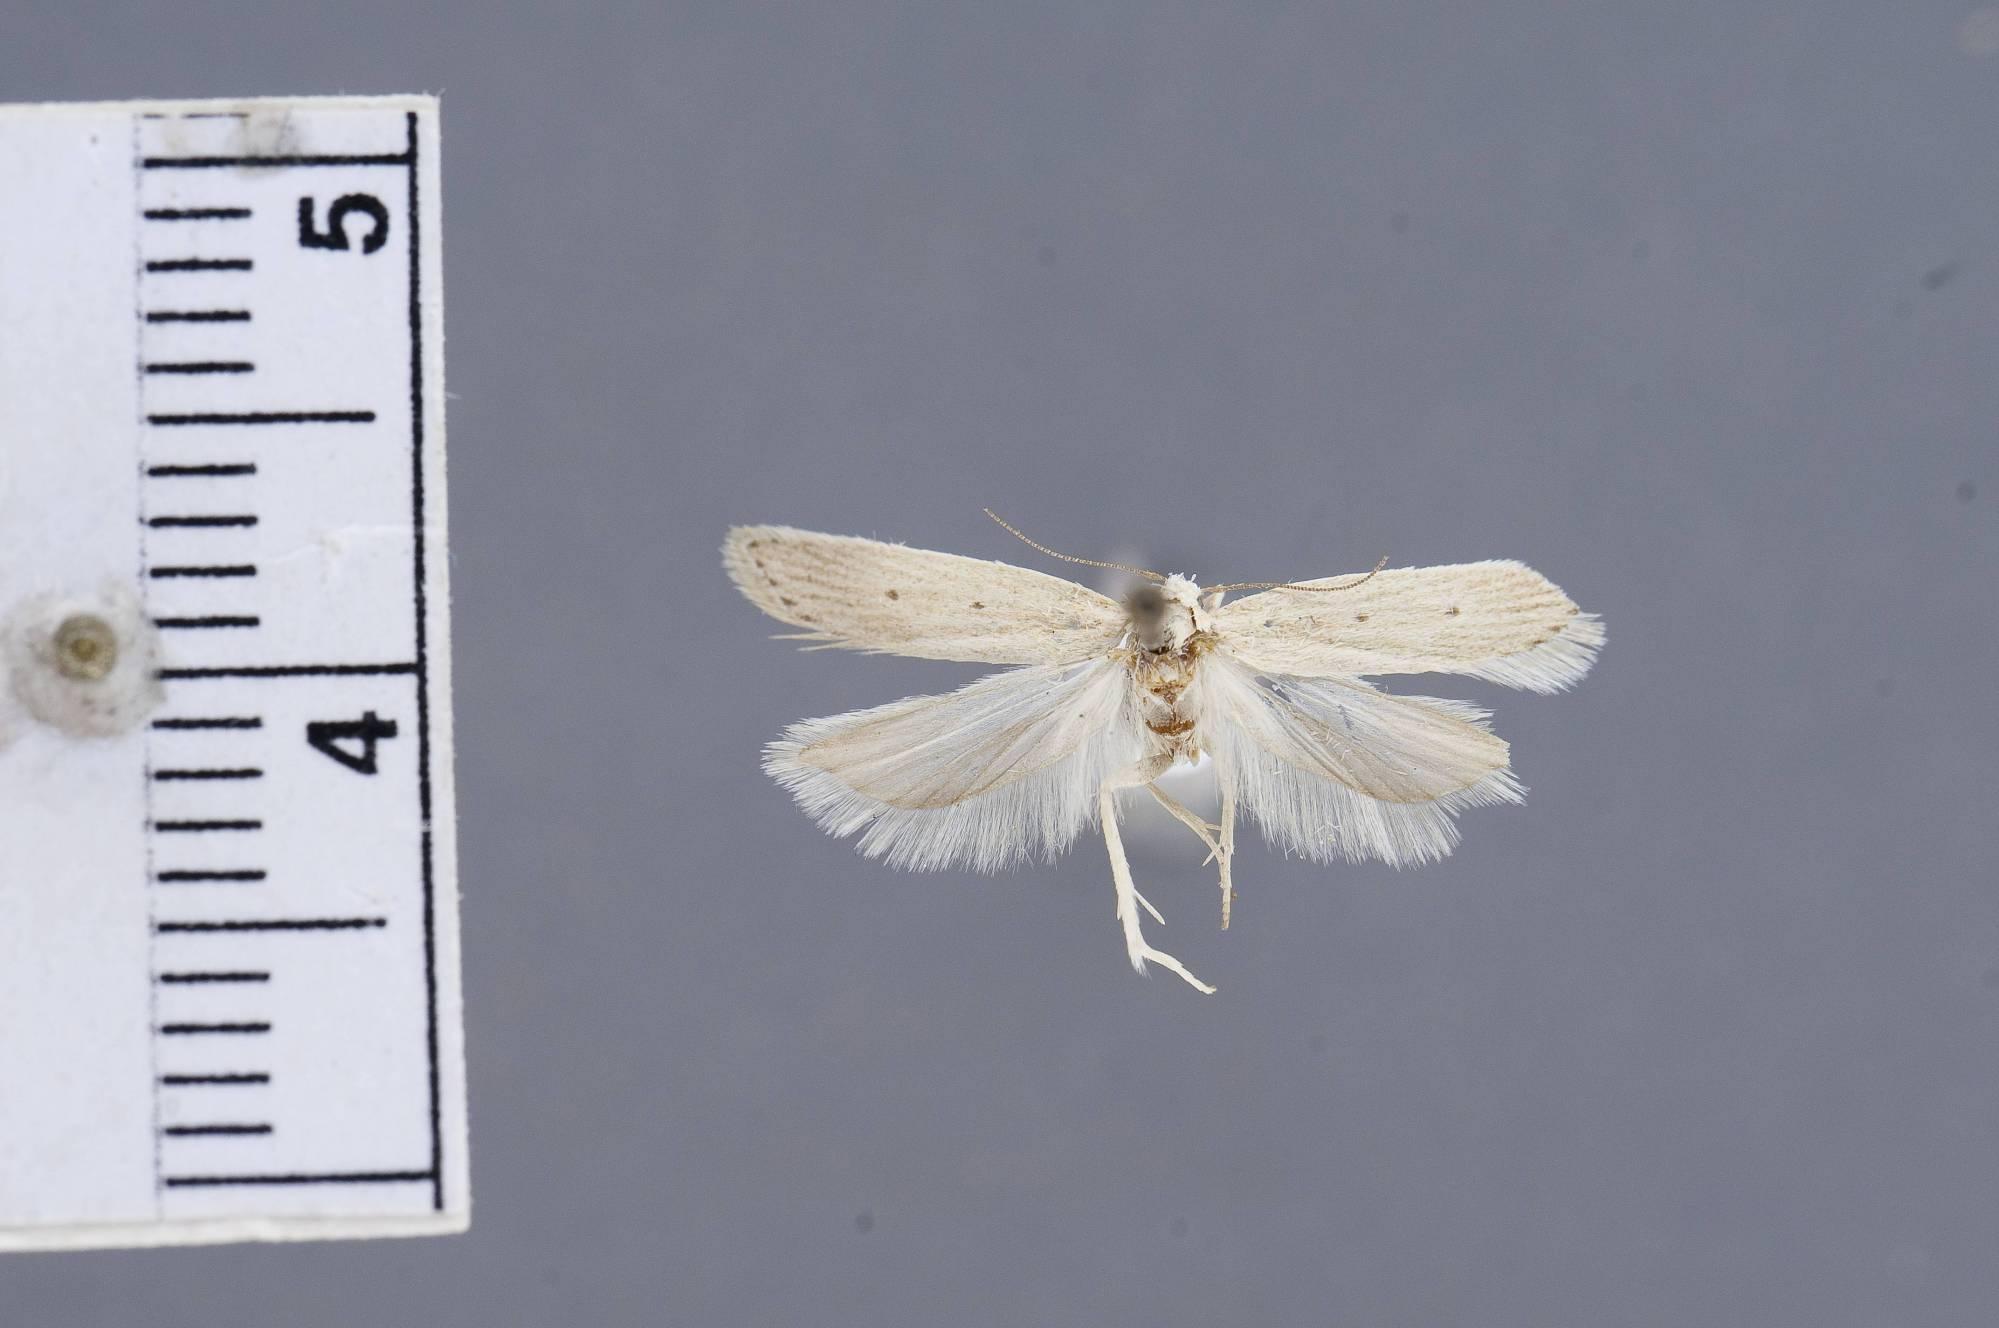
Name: Trichotaphe fernaldella
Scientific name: Trichotaphe fernaldella Busck, 1903
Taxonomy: Animalia, Arthropoda, Insecta, Lepidoptera, Glossata, Gelechiidae, Dichomerinae
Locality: Orono, Penobscot, Maine, United States
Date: [Not Stated]